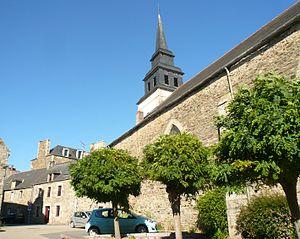
L'arrière de église Saint-Pierre de Corseul vue de la rue de Lessard.
Corseul [kɔʁsœl] est une commune française située dans le département des Côtes-d'Armor, en région Bretagne.